Mount Olivet Cemetery (Nashville)

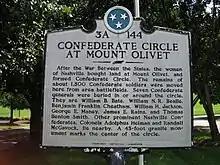
Sign of Confederate Circle.

After the American Civil War, "the Ladies Memorial Society of Nashville with surviving Confederate veterans such as William B. Bate, Daniel Carter, General Benjamin Cheatham, and Thomas Harding purchased 26,588 square feet in the center of Mount Olivet and established Confederate Circle" for the interment of Confederate dead. It was used for the interment of Confederate soldiers who had died on nearby battlegrounds and as a memorial to their sacrifice. Women organized such memorial associations and raised money for interment of Confederate soldiers in major cities across the South and areas where there were concentrations of bodies. The memorial association arranged for burials of about 1,500 soldiers at Confederate Circle. They also built an obelisk.